Agriculture in Ethiopia

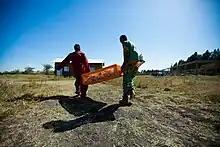
A USAID Development Credit Authority credit guarantee enabled this farmer to expand his poultry farm and employ more workers (2011)

Of Ethiopia's total land area of 1,221,480 square kilometers, the government estimated in the late 1980s that 15 percent was under cultivation and 51 percent was pasture. It was also estimated that over 60 percent of the cultivated area was cropland. Forestland, most of it in the southwestern part of the country, accounted for 4 percent of the total land area, according to the government. These figures varied from those provided by the World Bank, which estimated that cropland, pasture, and forestland accounted for 13%, 41%, and 25%, respectively, of the total land area in 1987.